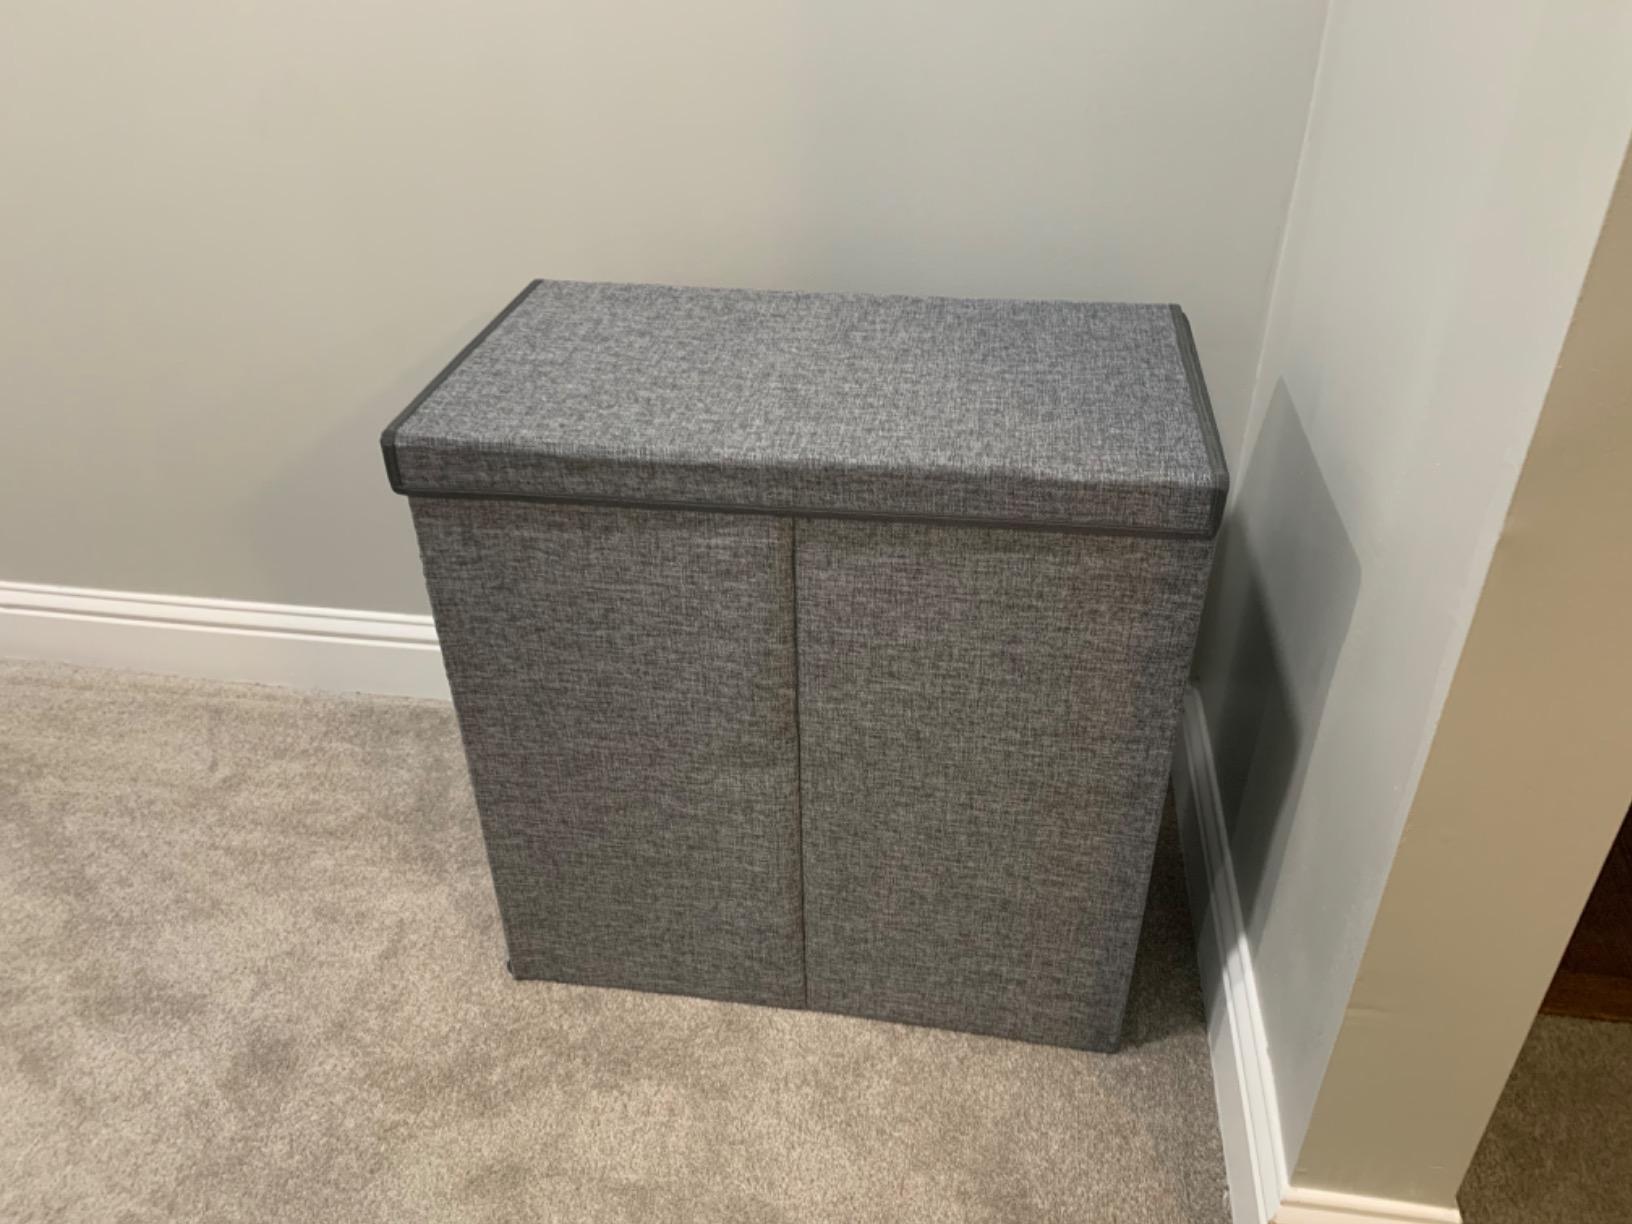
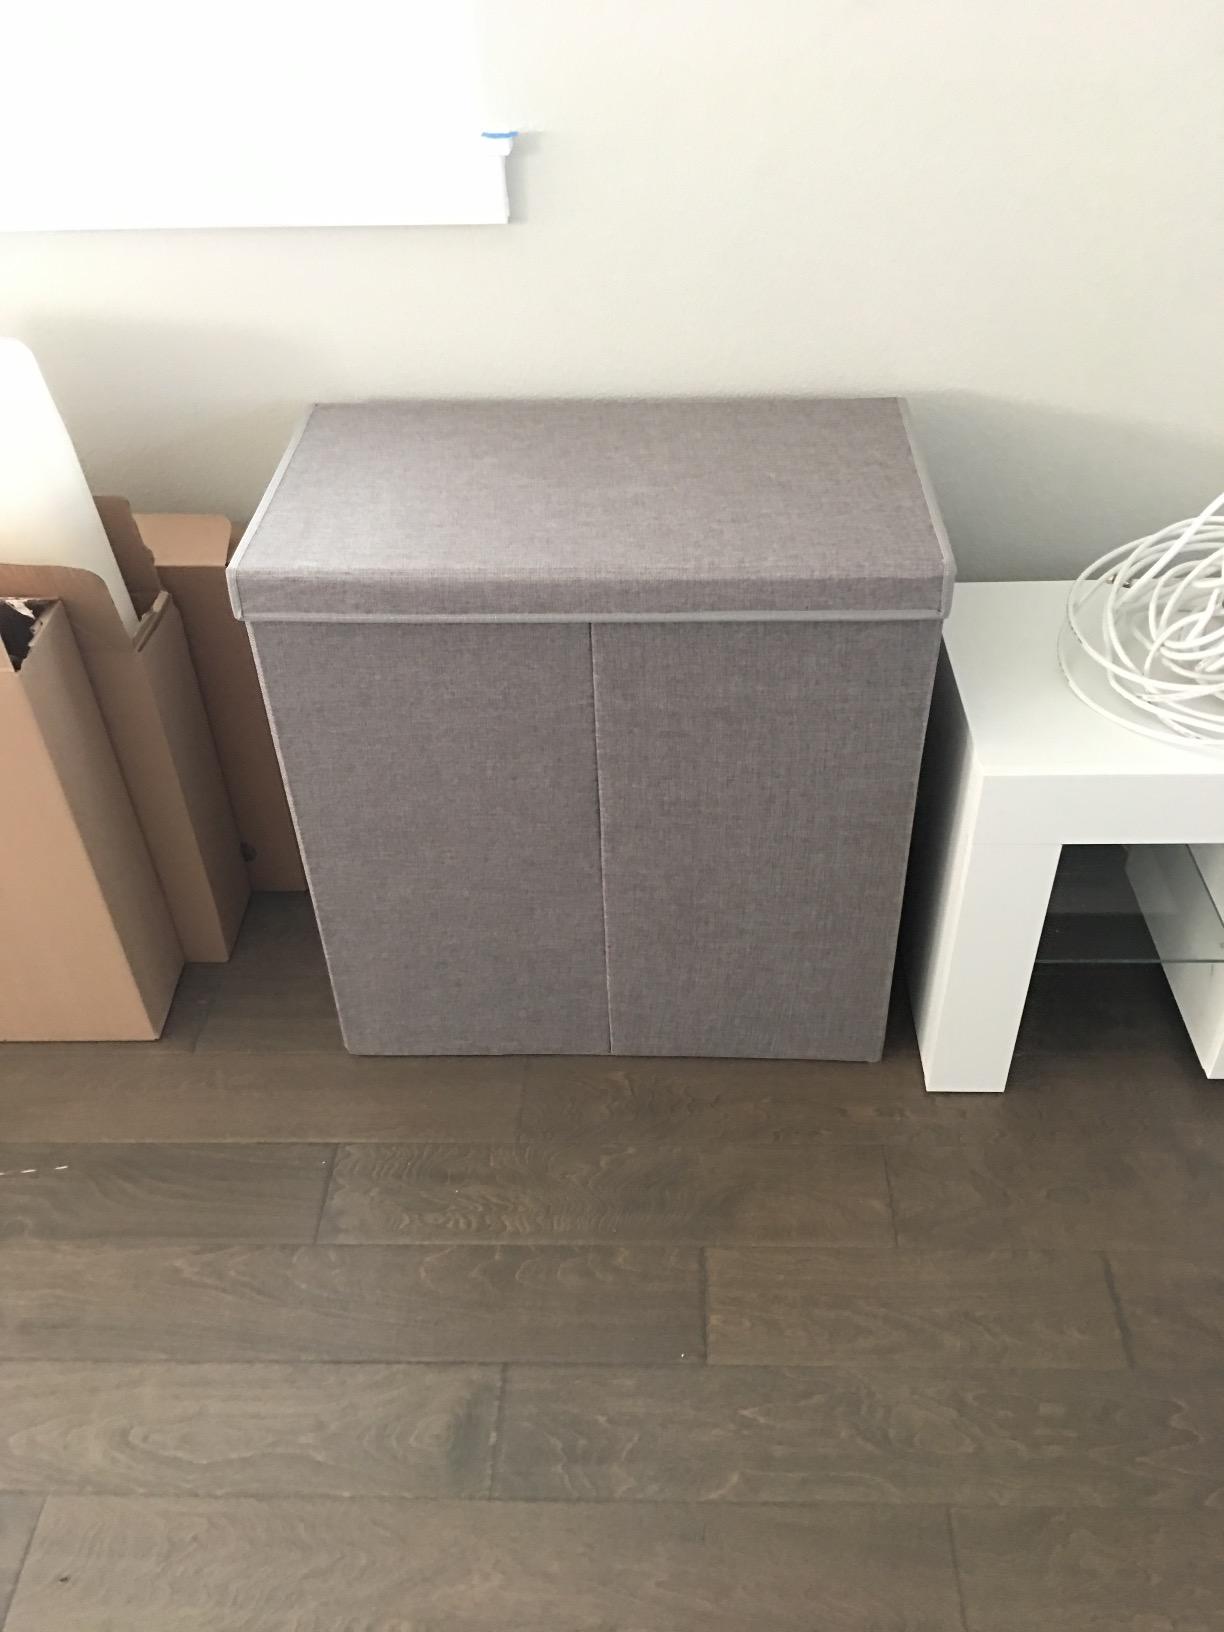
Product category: items_hamper
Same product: yes